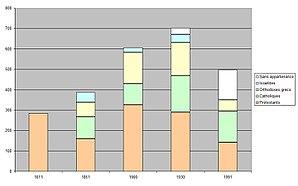
Composition religieuse de la population de Malá Tŕňa (Slovaquie).
Malá Tŕňa est un village et une municipalité du district de Trebišov de la région de Košice, au sud-est de la Slovaquie.